Gus Dean

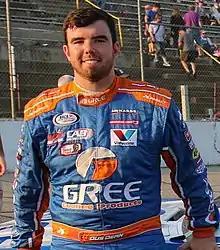
Dean at Madison International Speedway in 2018

August H. Dean (born August 19, 1994) is an American professional stock car racing driver who last competed part-time in the NASCAR Xfinity Series driving the No. 15 Ford Mustang for AM Racing and in the ARCA Menards Series, driving the No. 55 Toyota Camry for Venturini Motorsports. He previously drove in the series for Win-Tron Racing full-time in 2017 and 2018 and part-time in 2016, 2019 and 2020. Dean also drove for Mason Mitchell Motorsports part-time in ARCA in 2016, winning the race at Talladega that year. Dean also competed in the NASCAR Camping World Truck Series full-time in 2019 for Young's Motorsports, and part-time in 2020 and 2021 for Hill Motorsports.